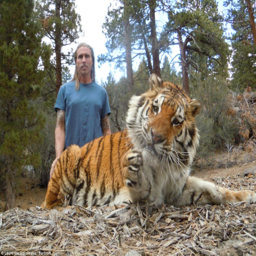
lethal : despite their bond , person says he is all too aware of the danger the tiger poses